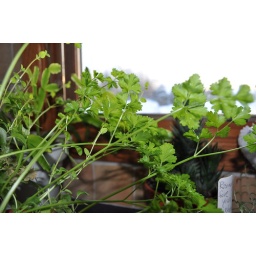
Hopes of spring in kitchen window